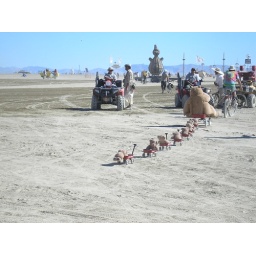
A trail of bears in little red wagons pulled by a guy on a bike